Peter E. Kern

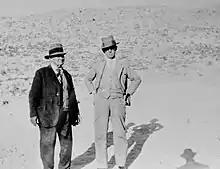
Peter E. Kern (on the left) in front of Crazy Cat Mountain in El Paso, Texas. Circa 1910s

Kern's daughter, Madeline (now Mrs. Madeline G. Merz), visited him in El Paso in 1924 and discovered that he had named many areas in Kern Place after her. She went to court on behalf of her mother, now known as Mrs. Madeline G. White, to have Kern Place considered a community property. In May 1925, she appealed her own suit, which had awarded the Kern property to the bank. Metz also sued the banks involved, and residents of Kern Place for rent, who then sued Kern for fraud. The resulting legal mess caused problems for the titles which Kern was also sued for fraud. The fraud lawsuits totaled to $1,610,000 on the first day.